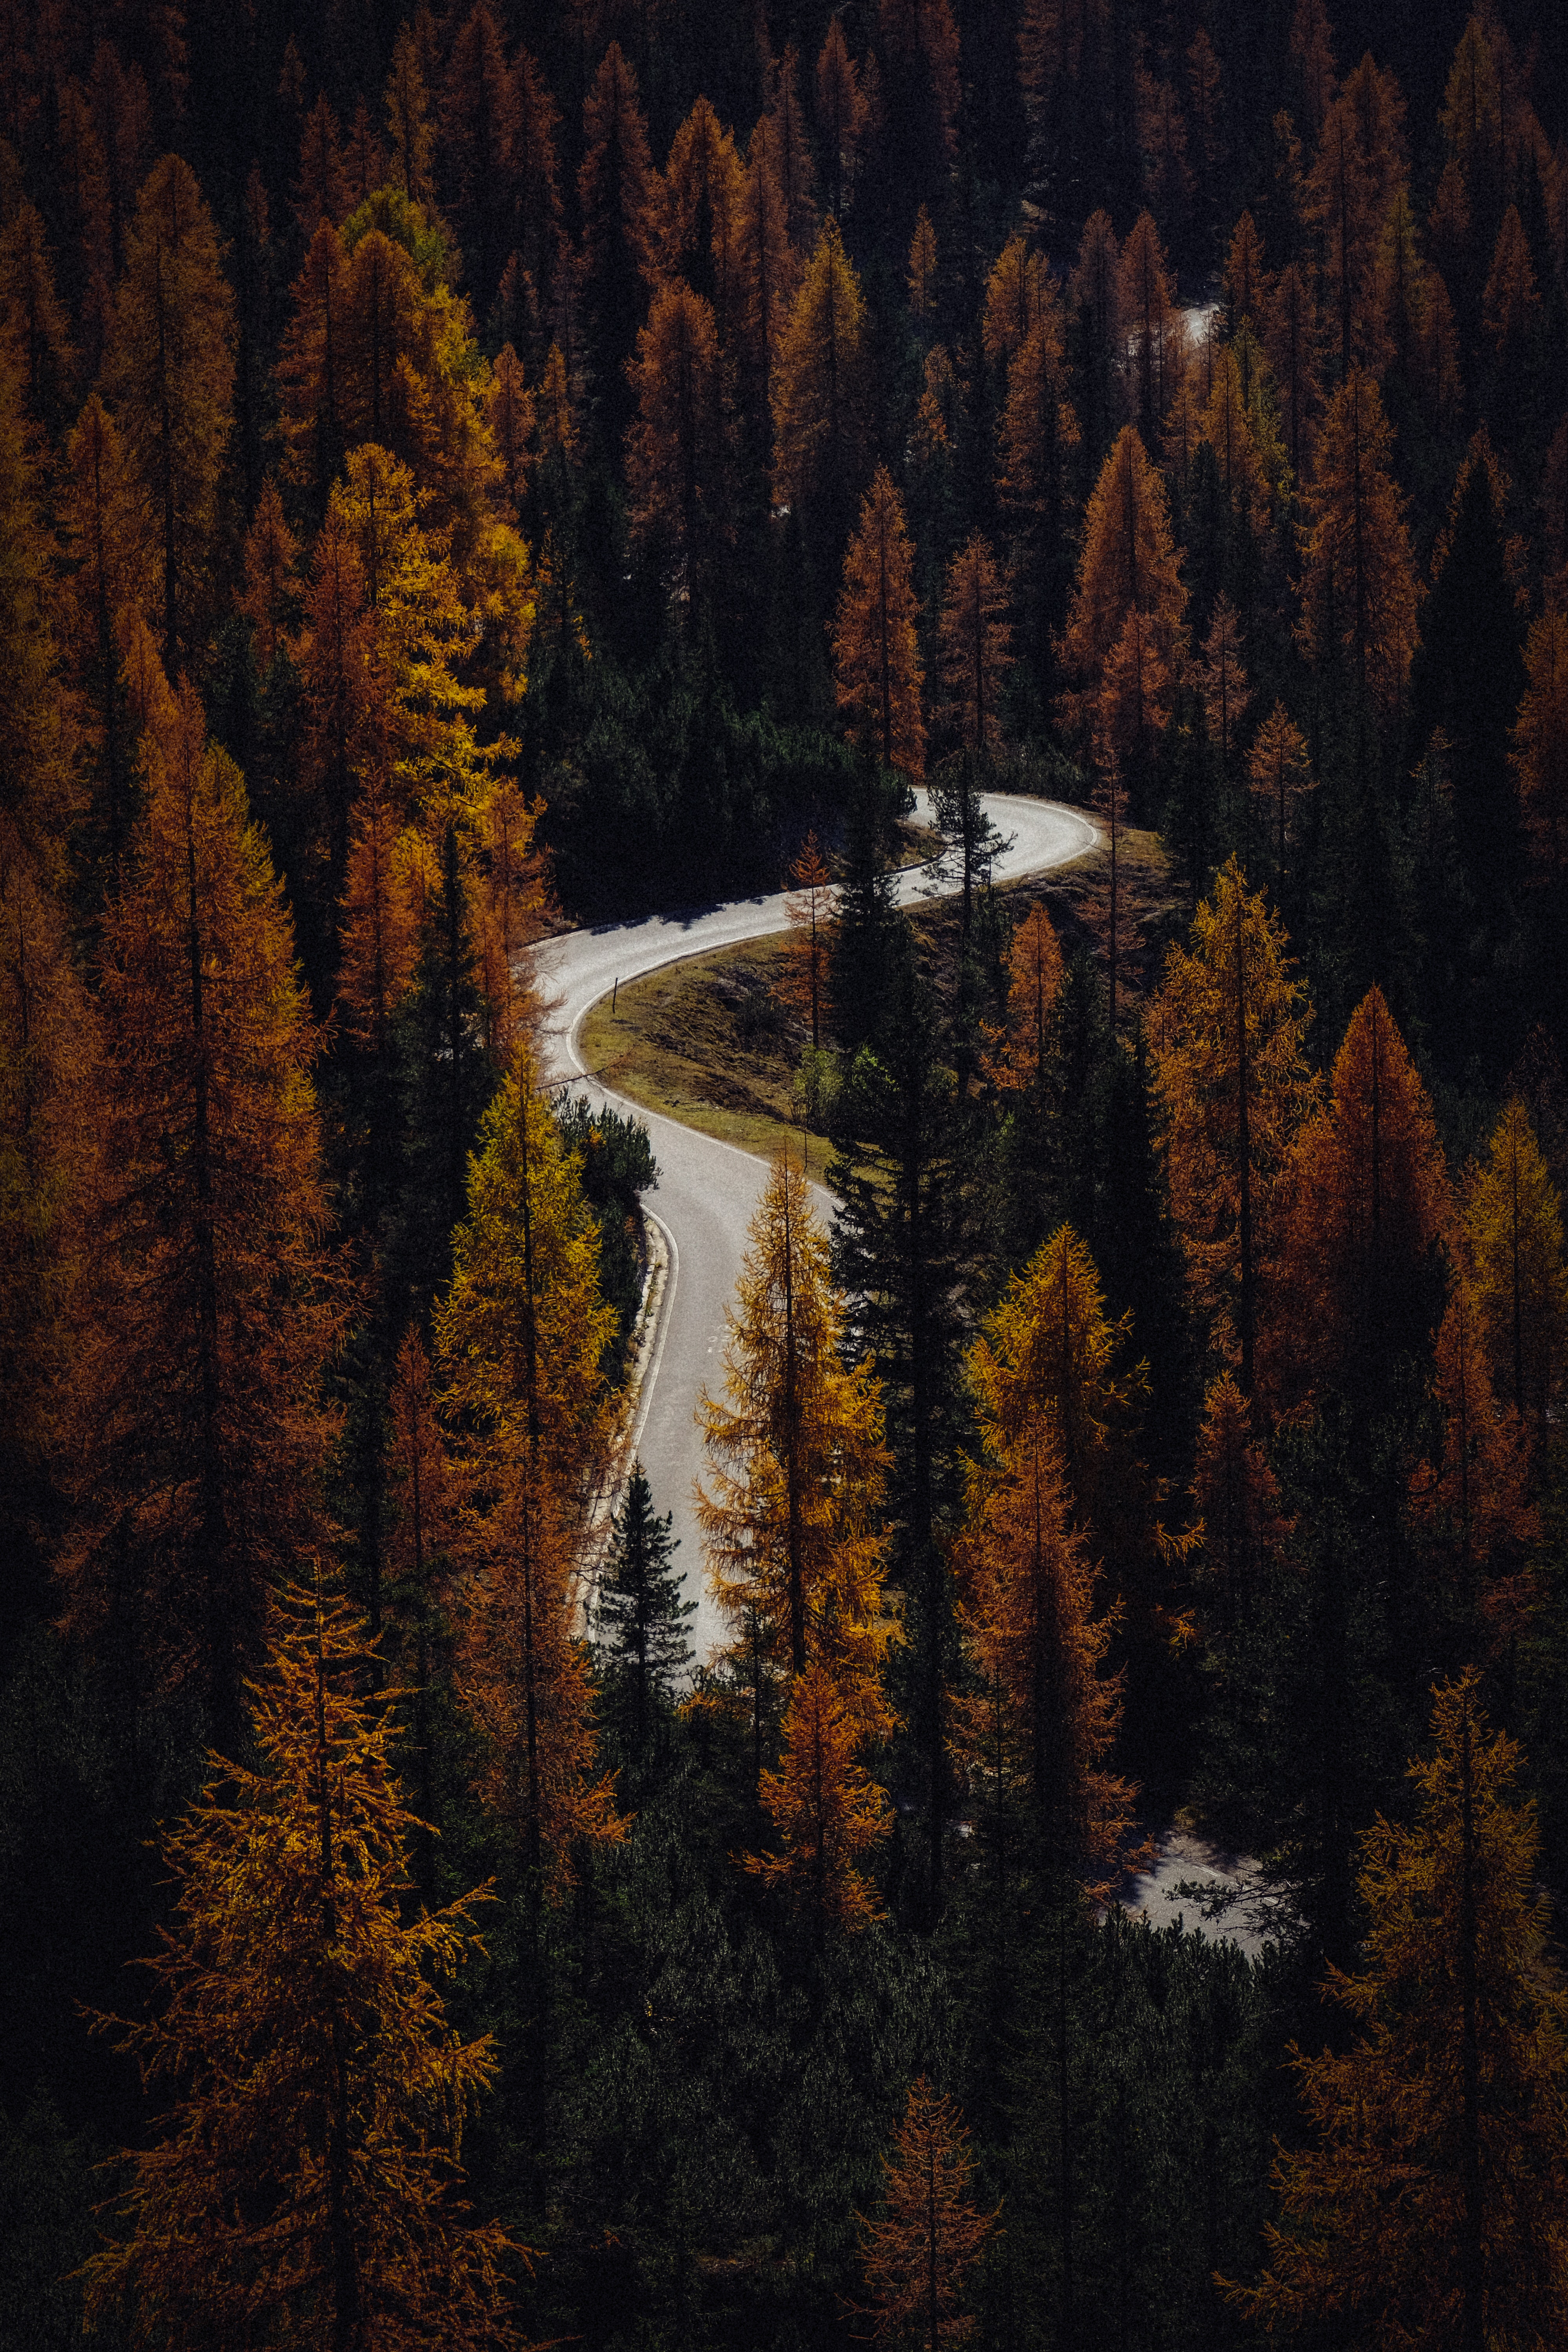
nature, reflection, ecosystem, wilderness, water, tree, forest, leaf, autumn, sky, larch, biome, landscape, temperate broadleaf and mixed forest, national park, temperate coniferous forest, plant, woodland, deciduous, wildlife, computer wallpaper, night, spruce fir forest, darkness, lake, evening